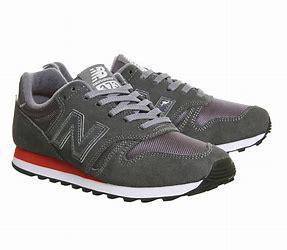
Brand: New
Model: Balance 373